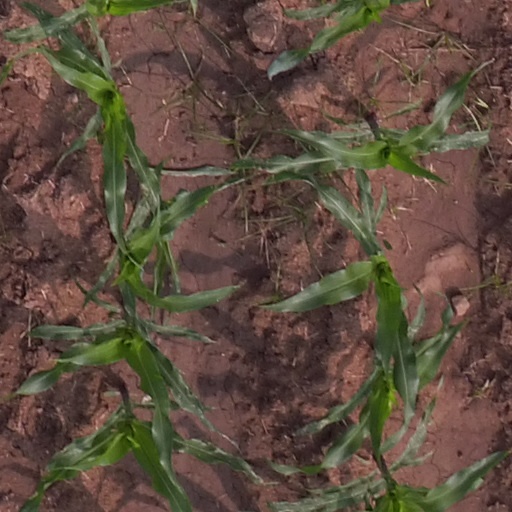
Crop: maize; corn